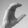
ASL letter: C